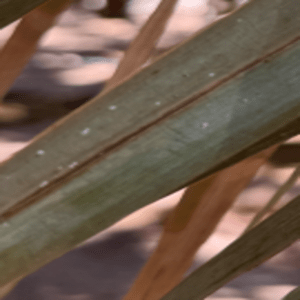
Label: Rachis Blight